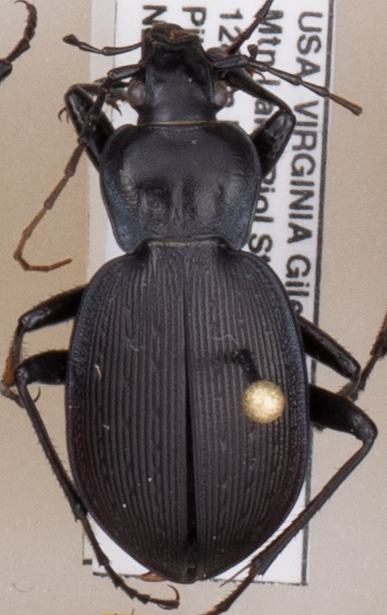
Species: Carabus goryi
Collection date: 2018-06-05
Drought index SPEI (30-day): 0.552
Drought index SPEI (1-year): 0.47
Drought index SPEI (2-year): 0.63